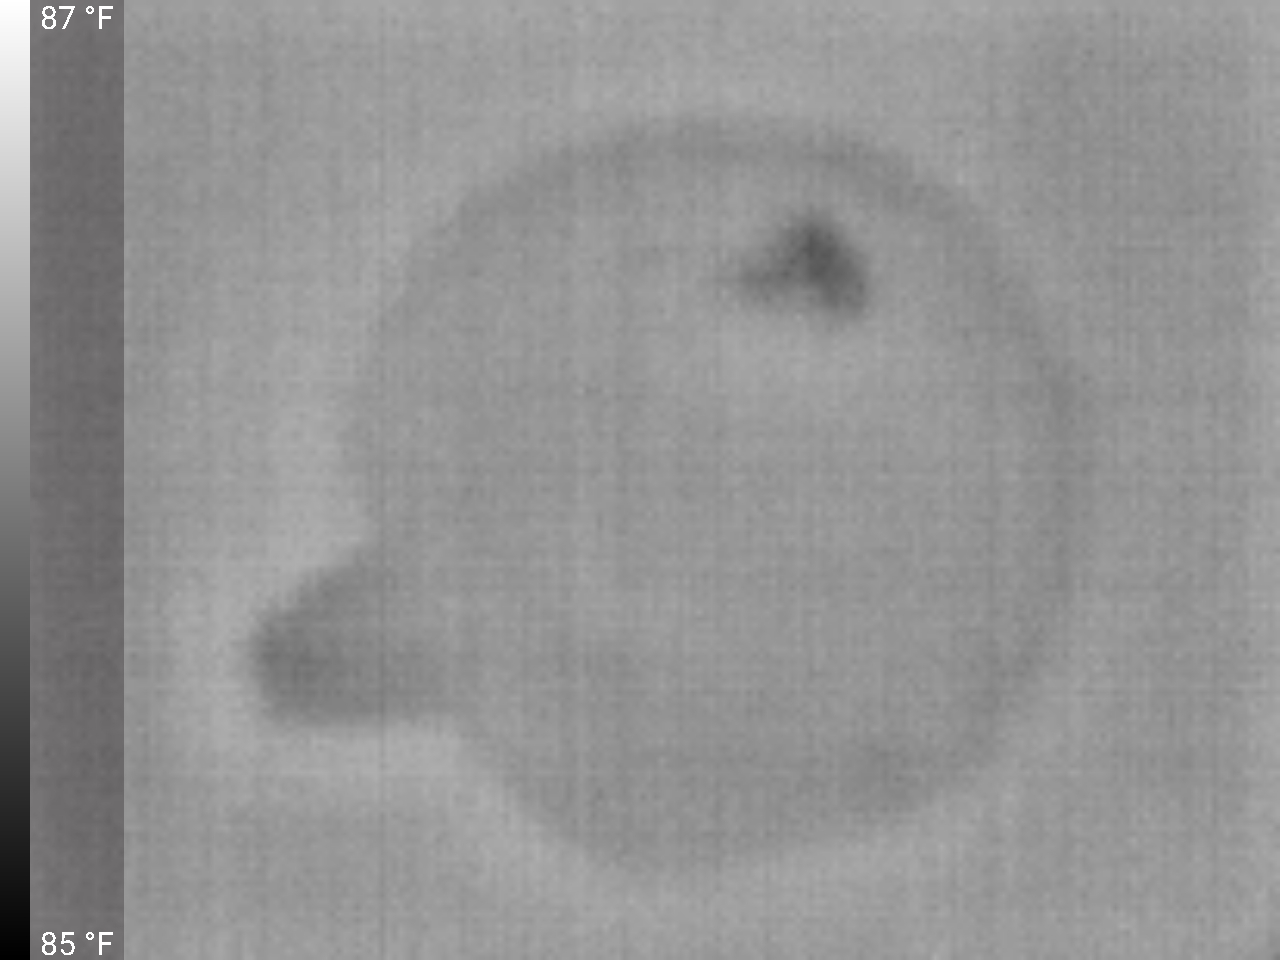
Label: Minor Defect